Lane Sisters

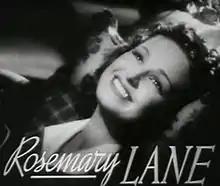

In the meantime, Cora had left her husband and in 1932, accompanied by Rosemary, arrived in New York. Cora immediately went to work pushing her two young daughters into attending auditions for various prospective Broadway productions, without success. It was while the girls were trying out numbers at a music publishing office that Fred Waring, an orchestra leader, heard them harmonizing. He found them attractive and individually talented. In early 1933 with Cora's approval they were signed to a contract with Waring. Cora acted as chaperone to Rosemary and Priscilla who at this time adopted the name Lane.